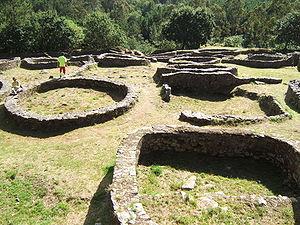
Ana María Romaro Masiá est une historienne, archéologue et professeur espagnole.